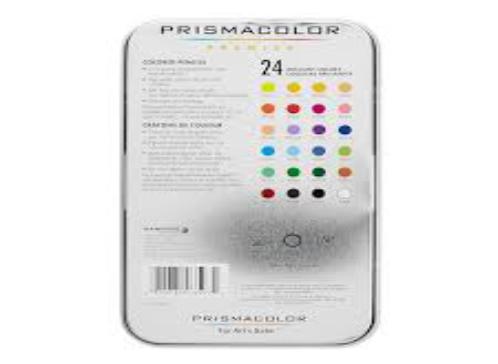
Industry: Necessities